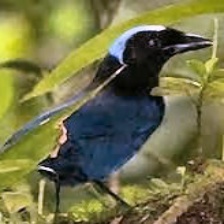
Species: AZURE JAY
Scientific name: CYANOCORAX CAERULEUS
ImageNet parent category: jay